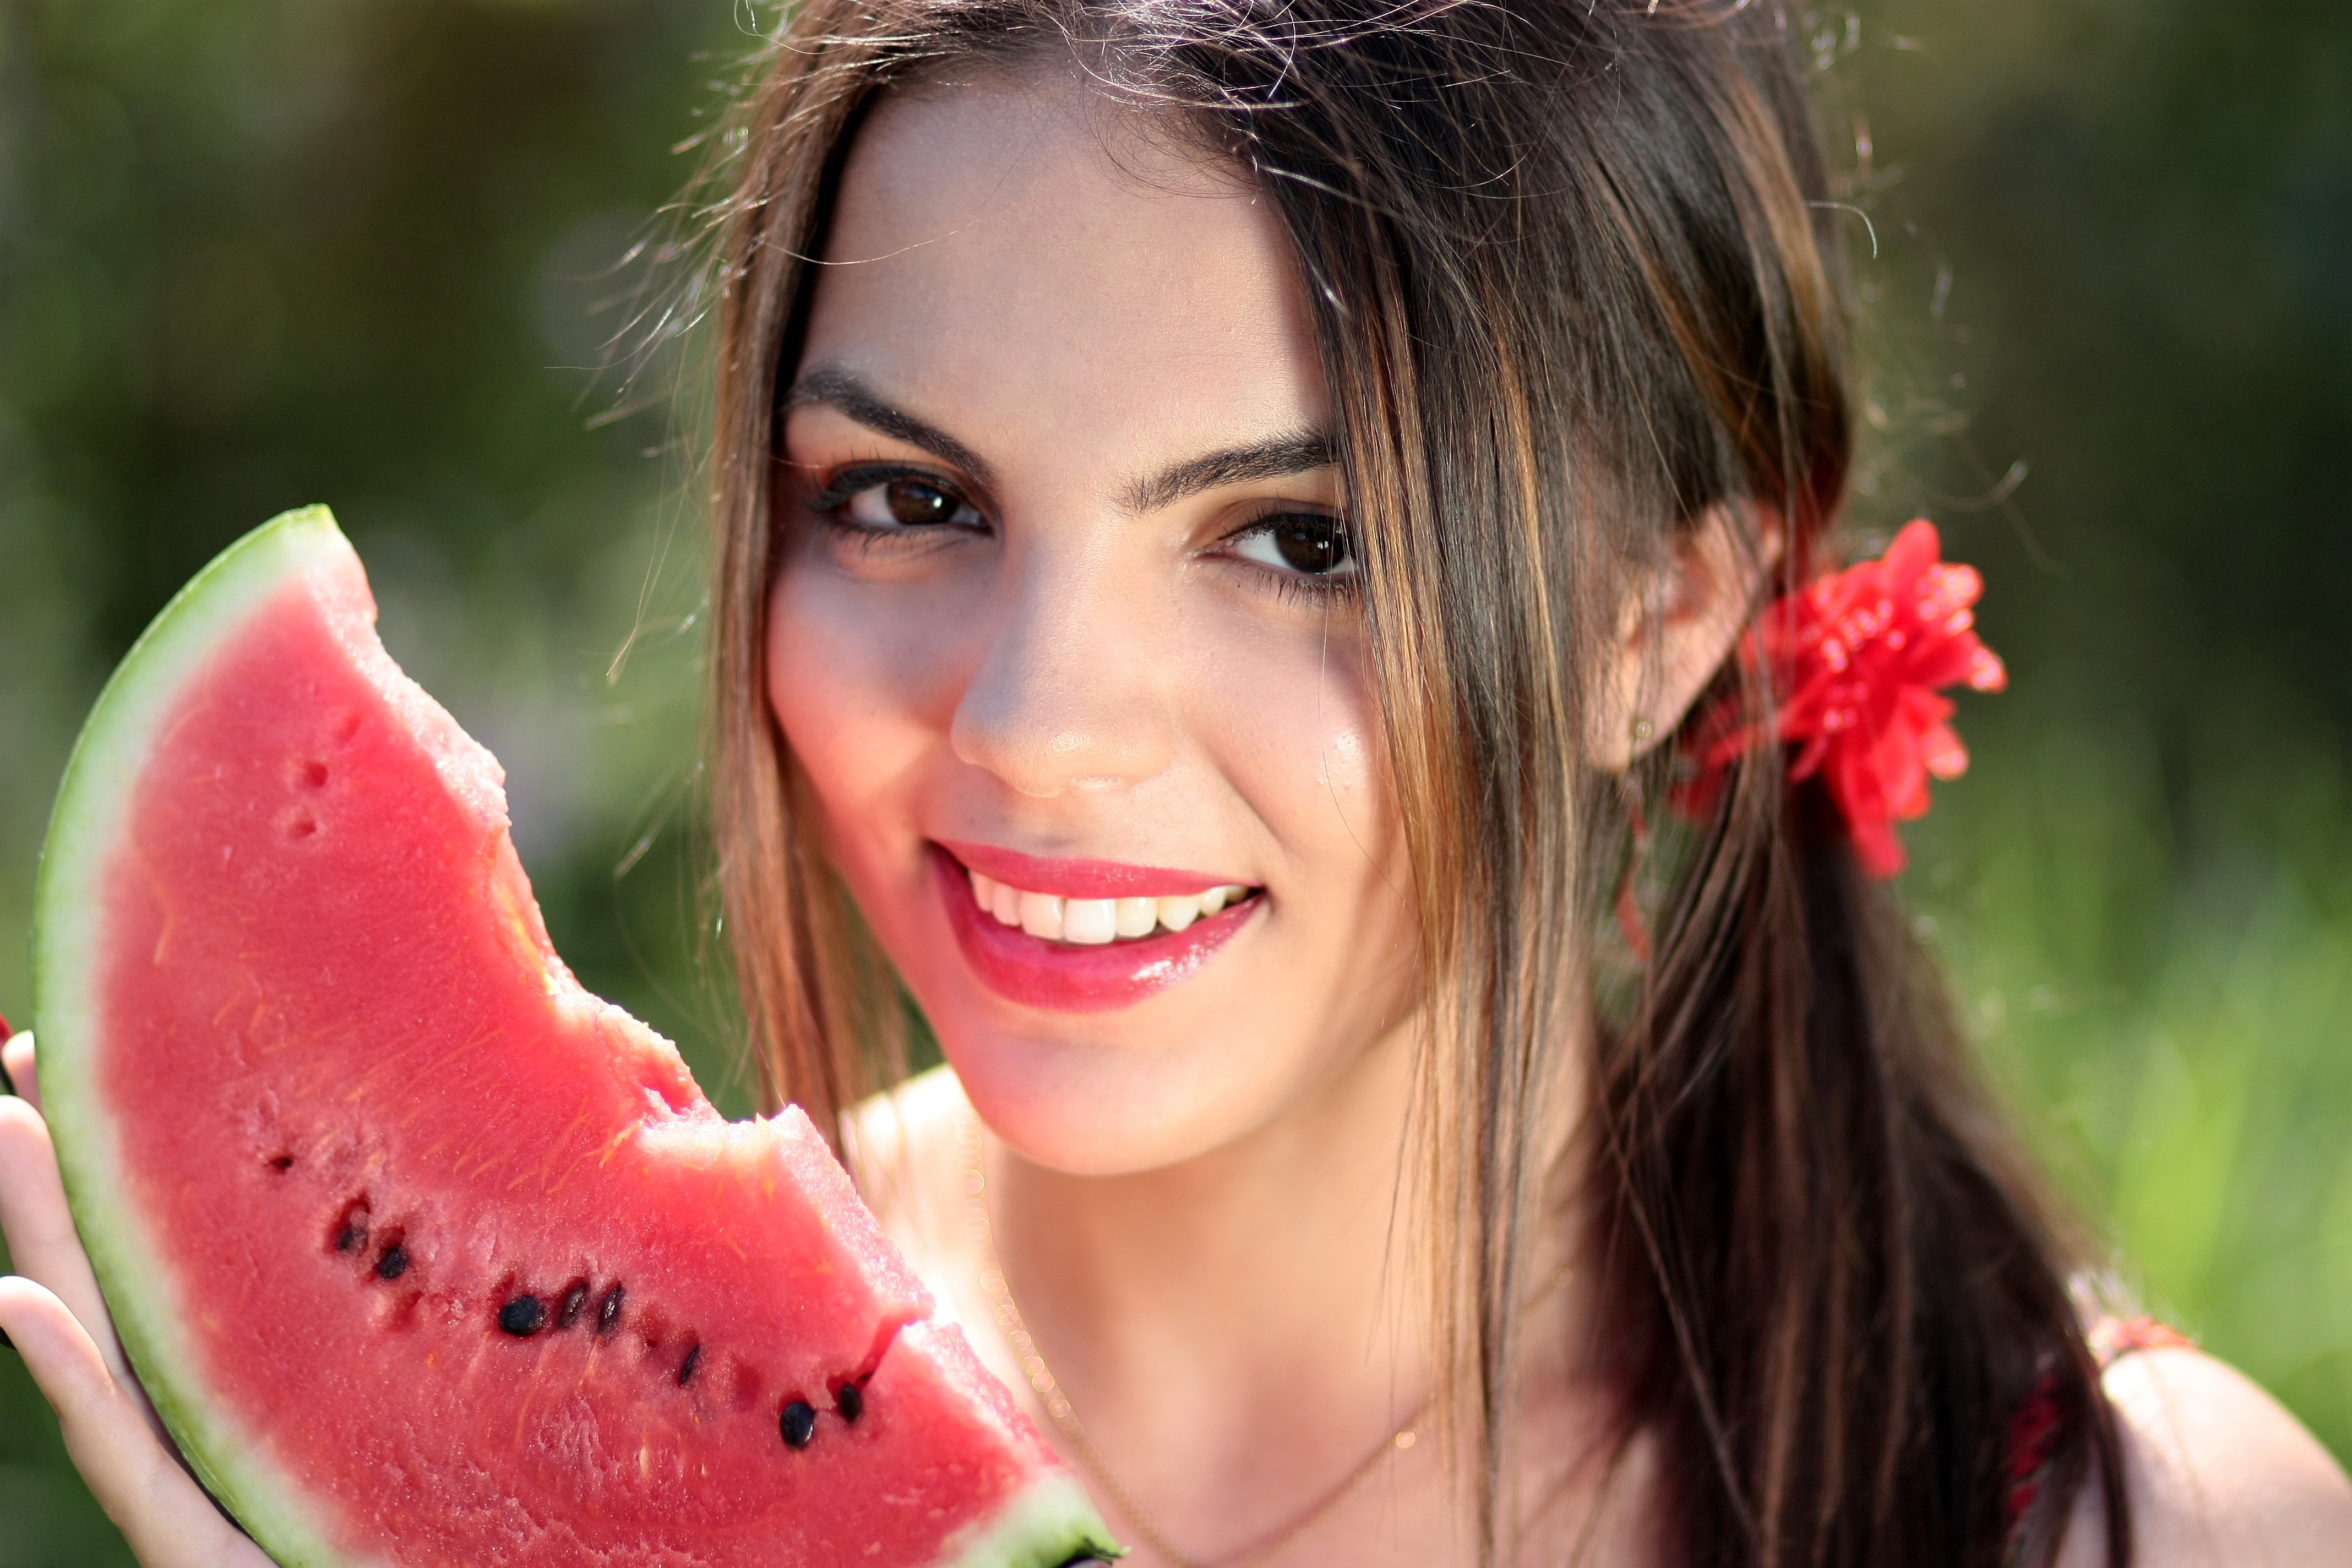
nature, plant, girl, fruit, flower, summer, model, food, red, produce, watermelon, facial expression, lip, smile, mouth, close up, human body, face, eating, eye, head, skin, beauty, organ, melon, abdomen, photo shoot, flowering plant, land plant